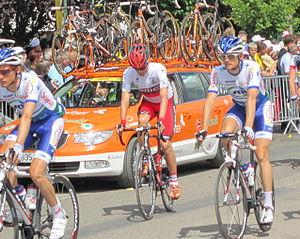
Peu avant le départ de la quatrième étape du Tour de France 2012, à Abbeville, Tejay van Garderen entouré de deux coureurs de l'équipe cycliste Saur-Sojasun.